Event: Nepal Earthquake
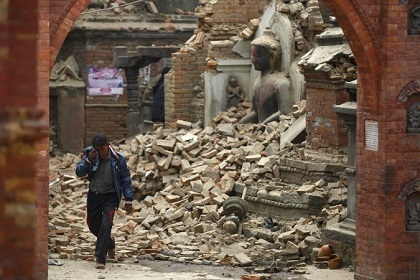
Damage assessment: damage